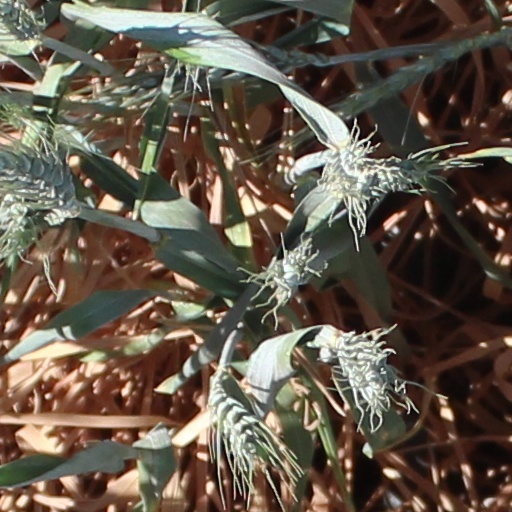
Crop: wheat